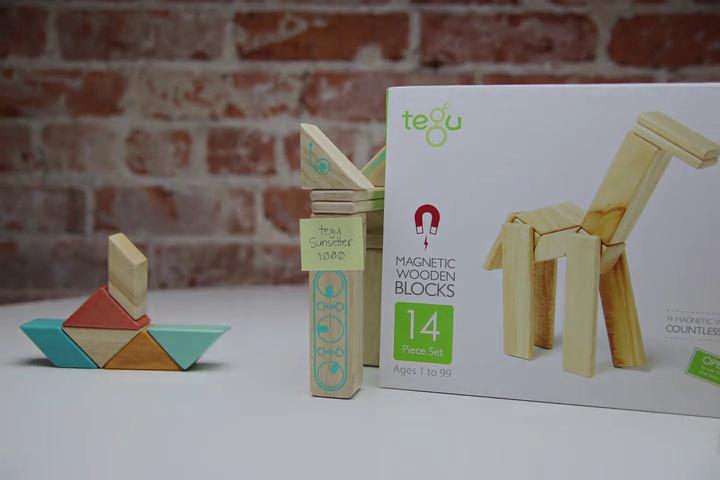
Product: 42 Piece Tegu Magnetic Wooden Block Set, Sunset
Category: Toys & Games | Building Toys
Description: Fully Compatible with ALL other Tegu Magnetic Wooden Sets.
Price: $96.66
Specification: ProductDimensions:14.2x10.8x3.2inches|ItemWeight:3.86pounds|ShippingWeight:3.9pounds(Viewshippingratesandpolicies)|DomesticShipping:ItemcanbeshippedwithinU.S.|InternationalShipping:ThisitemcanbeshippedtoselectcountriesoutsideoftheU.S.LearnMore|ASIN:B018KHAKPE|Itemmodelnumber:42P-SNS-508T|Manufacturerrecommendedage:12monthsandup